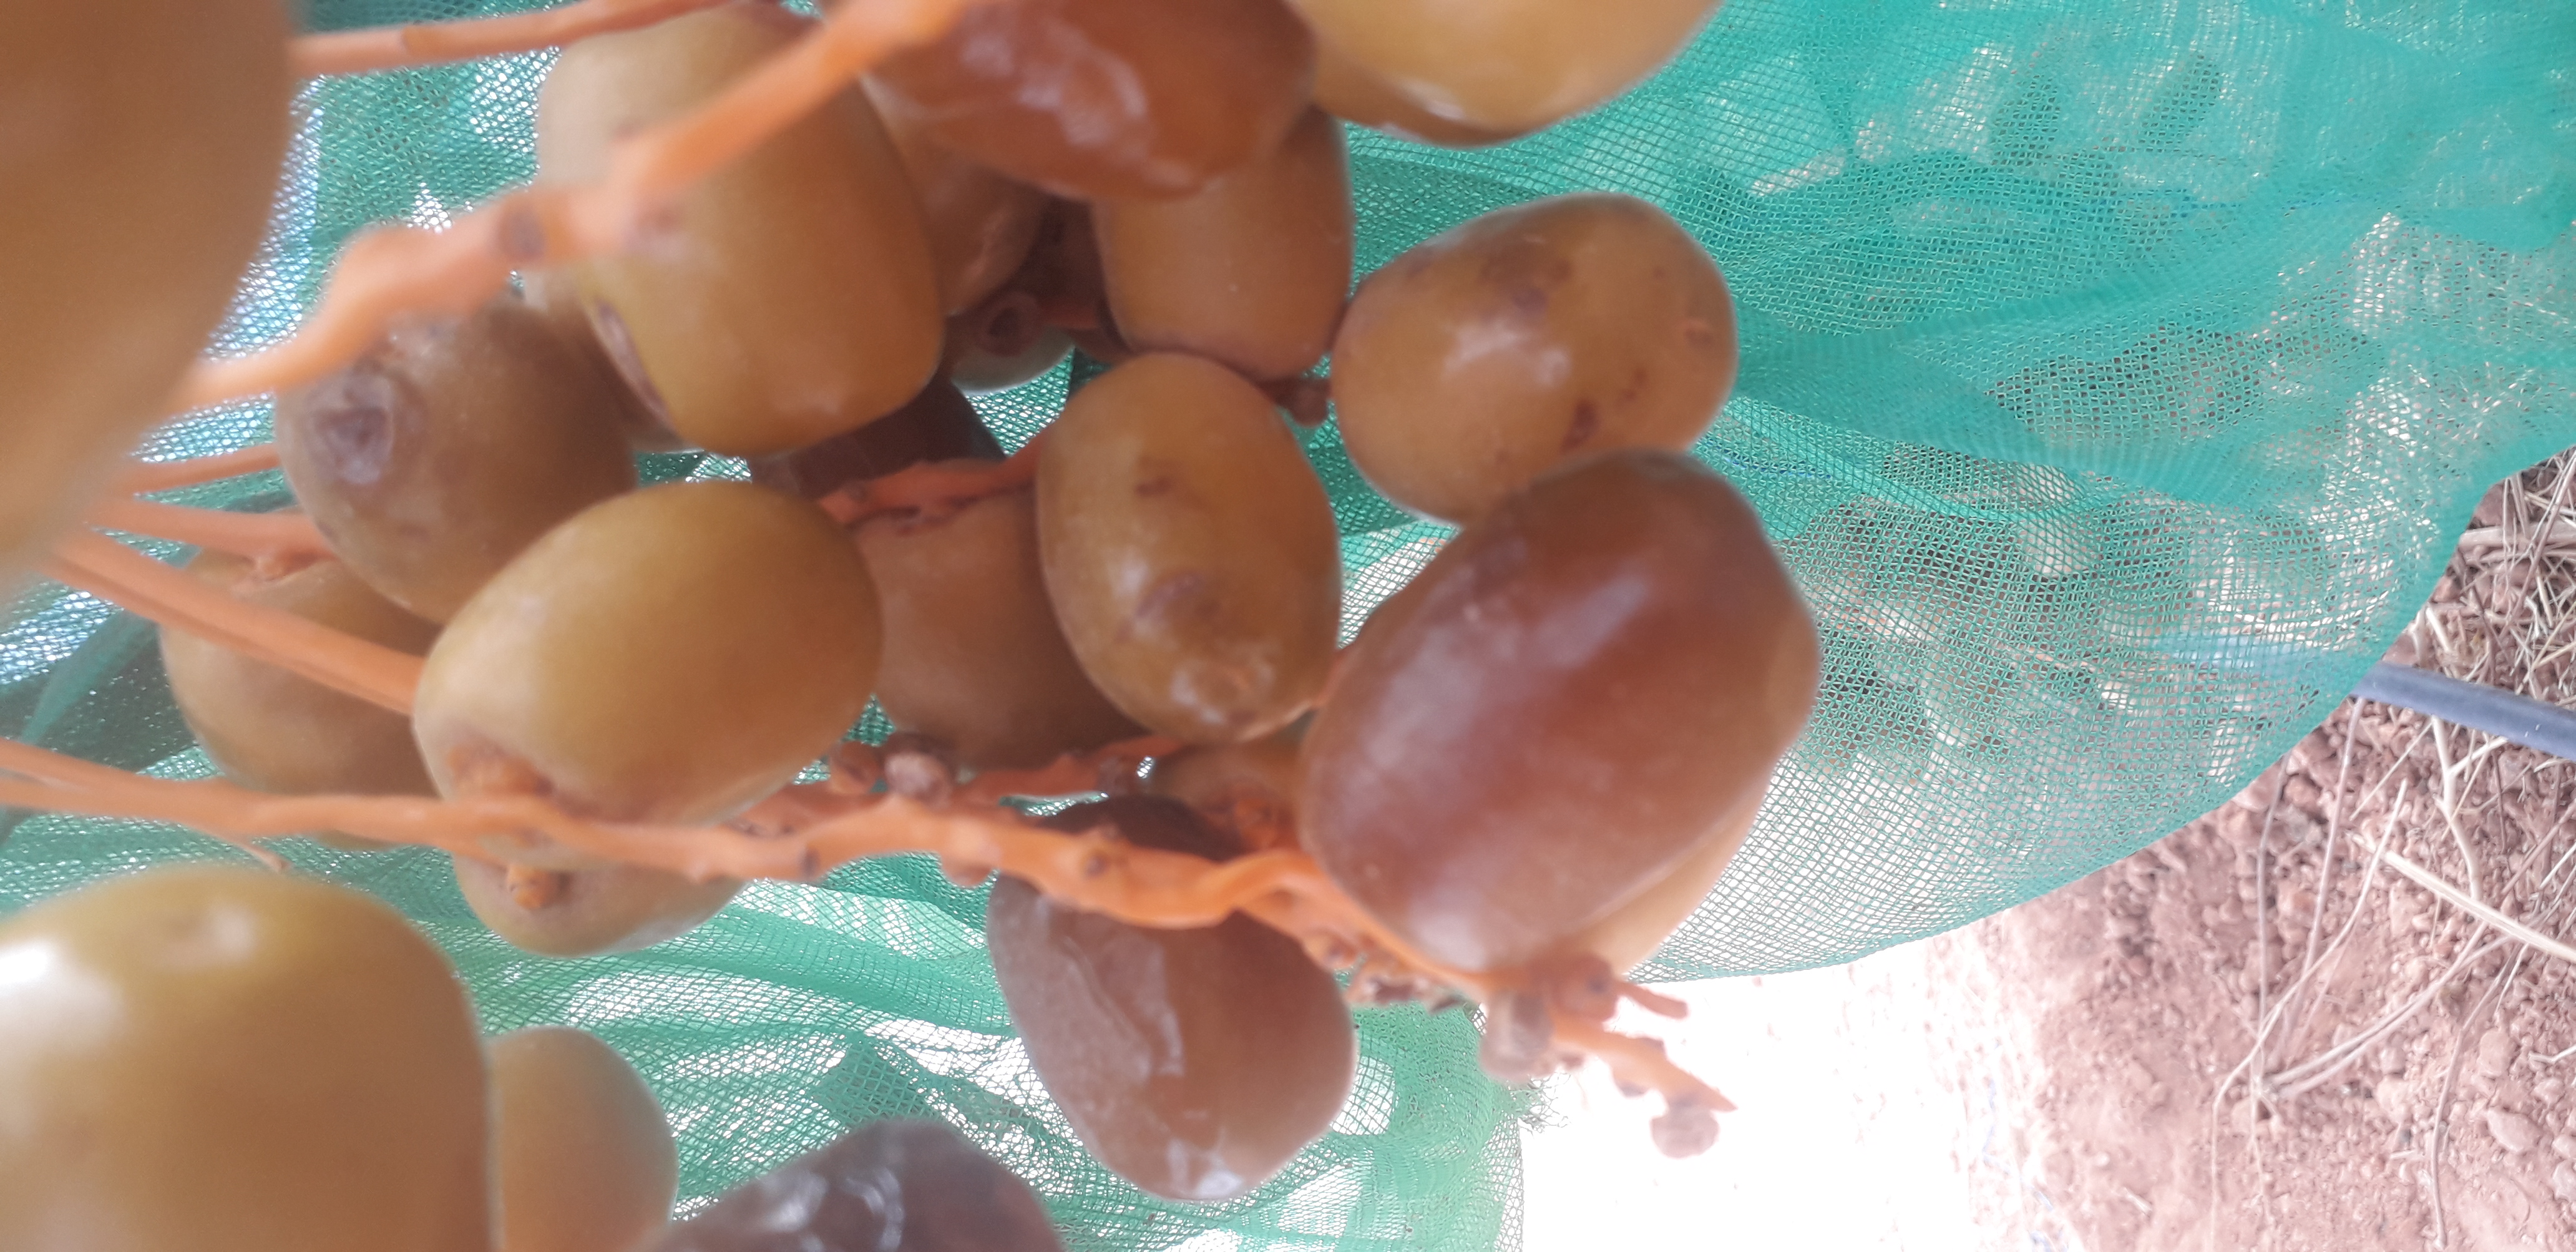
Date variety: Boufagous